Carlon Colker

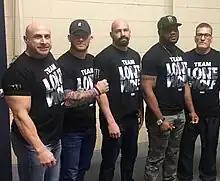
MMA Team Rampage

In 2006, Colker began training and coaching UFC light heavyweight champion Quinton "Rampage" Jackson. On December 27, 2008, for a key comeback at UFC 92, Jackson faced Wanderlei Silva who remains the only fighter to defeat Jackson twice, both in an impressive knockout fashion. UFC 92 would see Jackson avenge his losses, knocking out Silva with a vicious left hand.